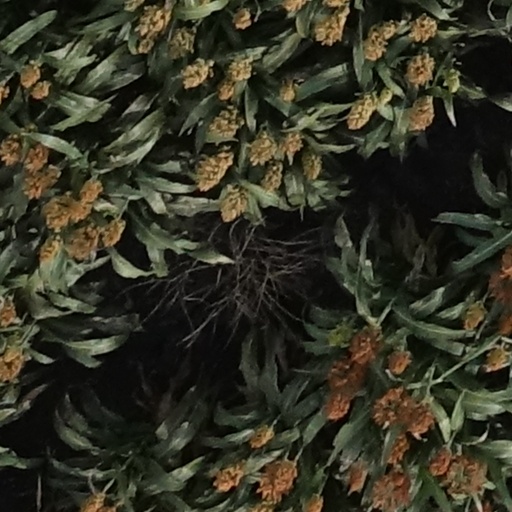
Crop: sorghum